Norway women's national handball team

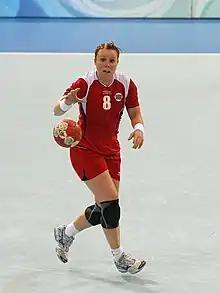
Karoline Dyhre Breivang during the match against Romania on 17 August

Norway had qualified for the 2008 Summer Olympics by winning the 2006 European Championship. The preparation for Beijing started months before the competition started, but the final squad wasn't decided until the last weeks. Several players who had trained with the team up to this point were left out or kept as reserves, most notably Isabel Blanco and Terese Pedersen. There were no debuts in the group selected by Marit Breivik, but veteran Tonje Larsen made her comeback to the team after five years of struggle with injury. Gro Hammerseng maintained her usual role of team captain, with Else-Marthe Sørlie Lybekk and Gøril Snorroeggen completing the "captains team" as vice-captains.